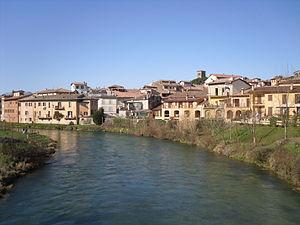
Le Velino est une rivière d'Italie centrale et un affluent de la Nera donc sous-affluent du Tibre.